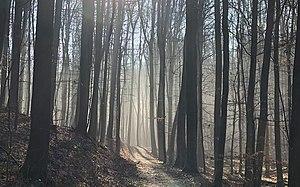
Sentier du Botermans
La forêt de Soignes est une forêt périurbaine d’environ 5 000 ha, située au sud-est de Bruxelles, dans la partie centrale de la Belgique et dont un cinquième de la superficie, située sur le territoire de Bruxelles-Capitale, est connexe avec le bois de la Cambre, promenade forestière et champêtre qui pénètre dans la ville jusqu’à 4 kilomètres du centre ville. En pénétrant sous les arbres du bois de la Cambre, puis de la forêt de Soignes, le promeneur, s’il se dirige vers le sud, débouche, 14 kilomètres plus loin, à Waterloo. Depuis 2017, 270 ha sont classés patrimoine mondial de l’UNESCO.